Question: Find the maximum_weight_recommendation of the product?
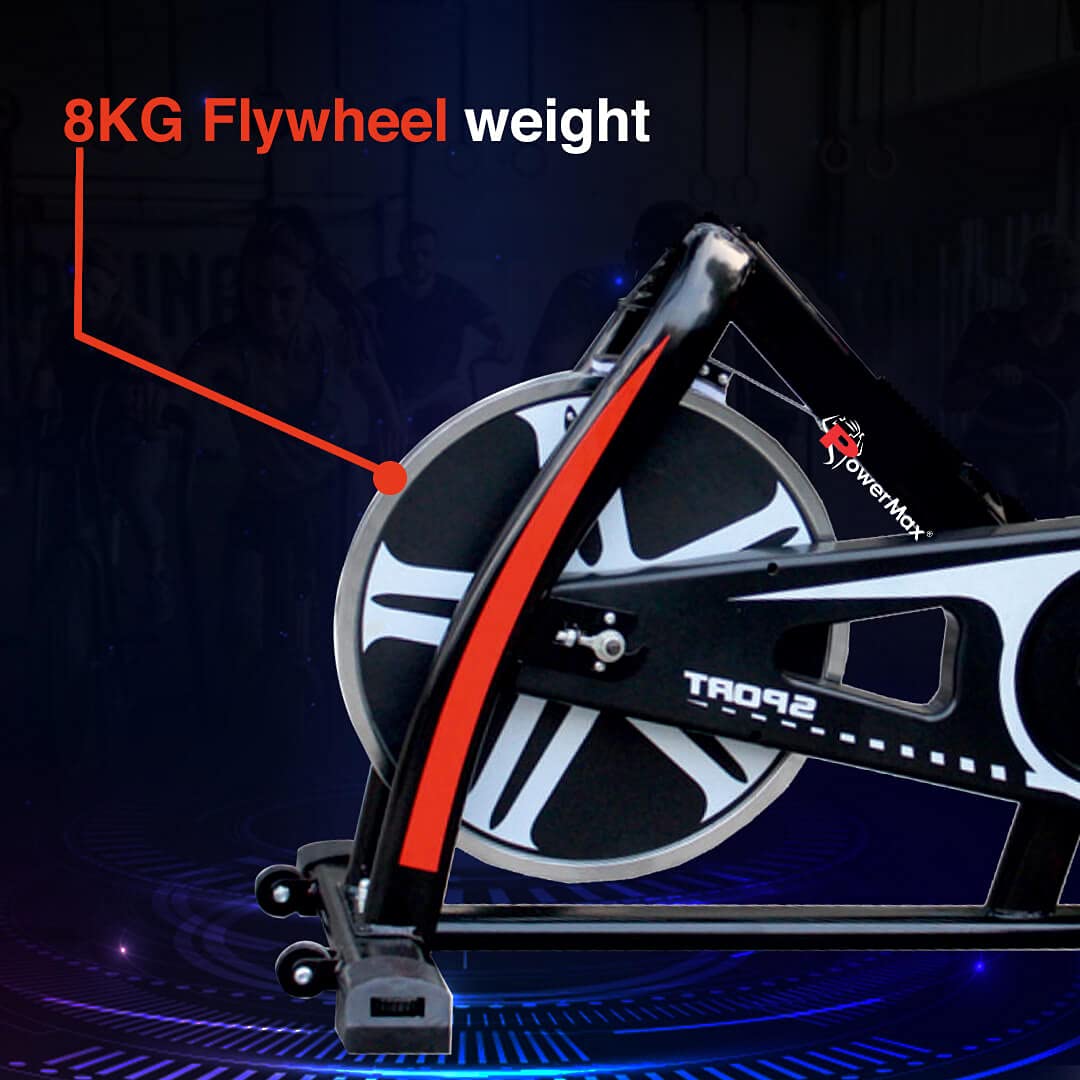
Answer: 8 kilogram